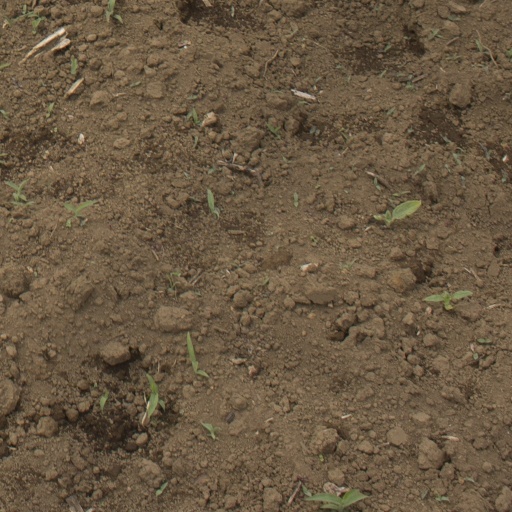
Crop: Jerusalem artichoke